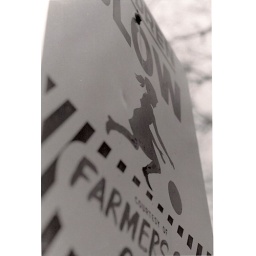
From my third project, Place. This is a road sign found in Wanamingo, MN.